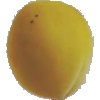
Label: Peach 2